Inter-Parliamentary Alliance on China

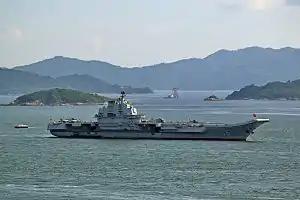
People's Liberation Army Navy Aircraft Carrier Liaoning CV in Hong Kong waters.

Beijing's plans to criminalise dissent, became the final impetus for the new alliance. Baroness Kennedy condemned "unilateral introduction of national security legislation in Hong Kong" Kennedy, a Labour Party member of the House of Lords, would later reach out to form the permanent alliance with Conservative MP Sir Iain Duncan Smith. Joining them came US Republican Senator Marco Rubio and Democratic Senator Bob Menendez, both longtime critics of the CCP and key supporters of US legislation targeting China over its actions against Hong Kong's autonomy.